Answer in natural language. Considering the relative positions, where is Window with respect to black rectangular countertop? Choose between the following options: below or above
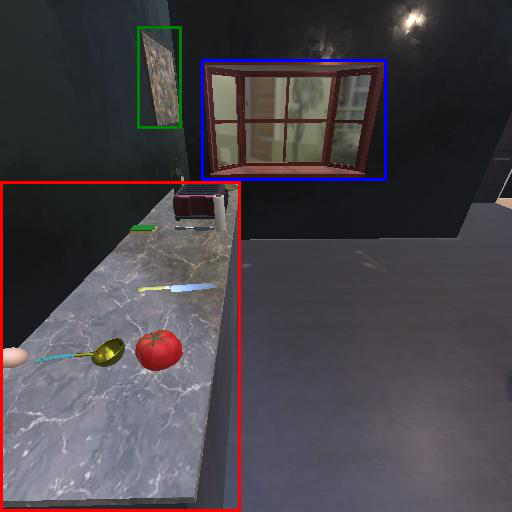
<answer>above</answer>